Qu Yuan

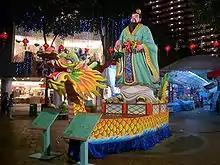
Statue of Qu Yuan on a dragon boat, on display for the Dragon Boat Festival in Singapore

Qu Yuan began to be treated in a nationalist way as "China's first patriotic poet" during World War II. Wen Yiduo—a socialist poet and scholar later executed by the Chinese Nationalist Party—wrote in his "Mythology & Poetry" that, "although Qu Yuan did not write about the life of the people or voice their sufferings, he may truthfully be said to have acted as the leader of a people's revolution and to have struck a blow to avenge them. Qu Yuan is the only person in the whole of Chinese history who is fully entitled to be called 'the people's poet'." Guo Moruo's 1942 play "Qu Yuan" gave him similar treatment, drawing parallels to "Hamlet" and "King Lear". Their view of Qu's social idealism and unbending patriotism became canonical under the People's Republic of China after the 1949 Communist victory in the Chinese Civil War. For example, one high-school Chinese textbook from 1957 began with the sentence "Qu Yuan was the first great patriotic poet in the history of our country's literature". This cult status increased Qu Yuan's position within China's literary canon, seeing him placed on postage stamps and the Dragon Boat Festival elevated to a national public holiday in 2008. It has, however, come at the expense of more the critical scholarly appraisals of Qu Yuan's historicity and alleged body of work that had developed during the late Qing and early Republic.